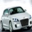
Label: automobile